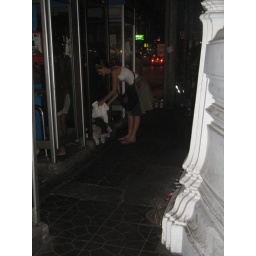
Michelle donates a towel to a baby sleepiong in telephone box while her mother works somewhere nearby.